Technetium

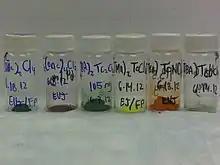
Chloro-containing coordination complexes of technetium (Tc) in various oxidation states: Tc(III), Tc(IV), Tc(V), and Tc(VI) represented.

The following binary (containing only two elements) technetium halides are known: TcF, TcF, TcCl, TcBr, TcBr, α-TcCl, β-TcCl, TcI, α-TcCl, and β-TcCl. The oxidation states range from Tc(VI) to Tc(II). Technetium halides exhibit different structure types, such as molecular octahedral complexes, extended chains, layered sheets, and metal clusters arranged in a three-dimensional network. These compounds are produced by combining the metal and halogen or by less direct reactions.